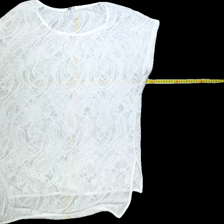
View: back
Type: Blouse
Category: Ladies
Brand: Not Applicable
Colors: White
Material: 100%polyester
Pattern: Lace
Cut: Regular, C-collar
Season: All
Trend: No trend
Stains: Yes
Price range: <50
Recommended usage: Export